Energy Observer

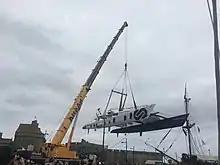
Energy Observer lifted during its launch in Saint-Malo, France

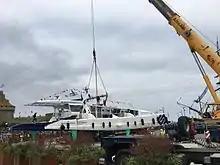
Energy Observer a few minutes before its launch in Saint-Malo, France.

Energy Observer, launched in April 2017, is the first vessel autonomous in energy thanks to a mix of renewable energy and renewable hydrogen produced onboard. Onboard hydrogeneration while sailing is possible, because 12 meter high Oceanwings have been mounted on the ship.